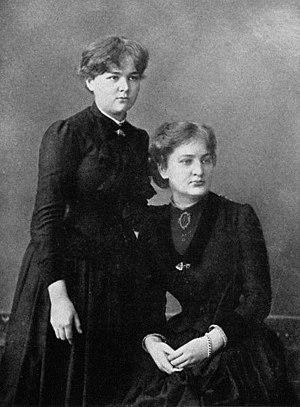
Le départ à Paris souhaité par Maria a un coût important, que le père de Maria ne peut pas assumer seul, d’autant que Bronislawa veut elle aussi partir faire ses études à Paris, à la Faculté de médecine. Les deux sœurs font un pacte